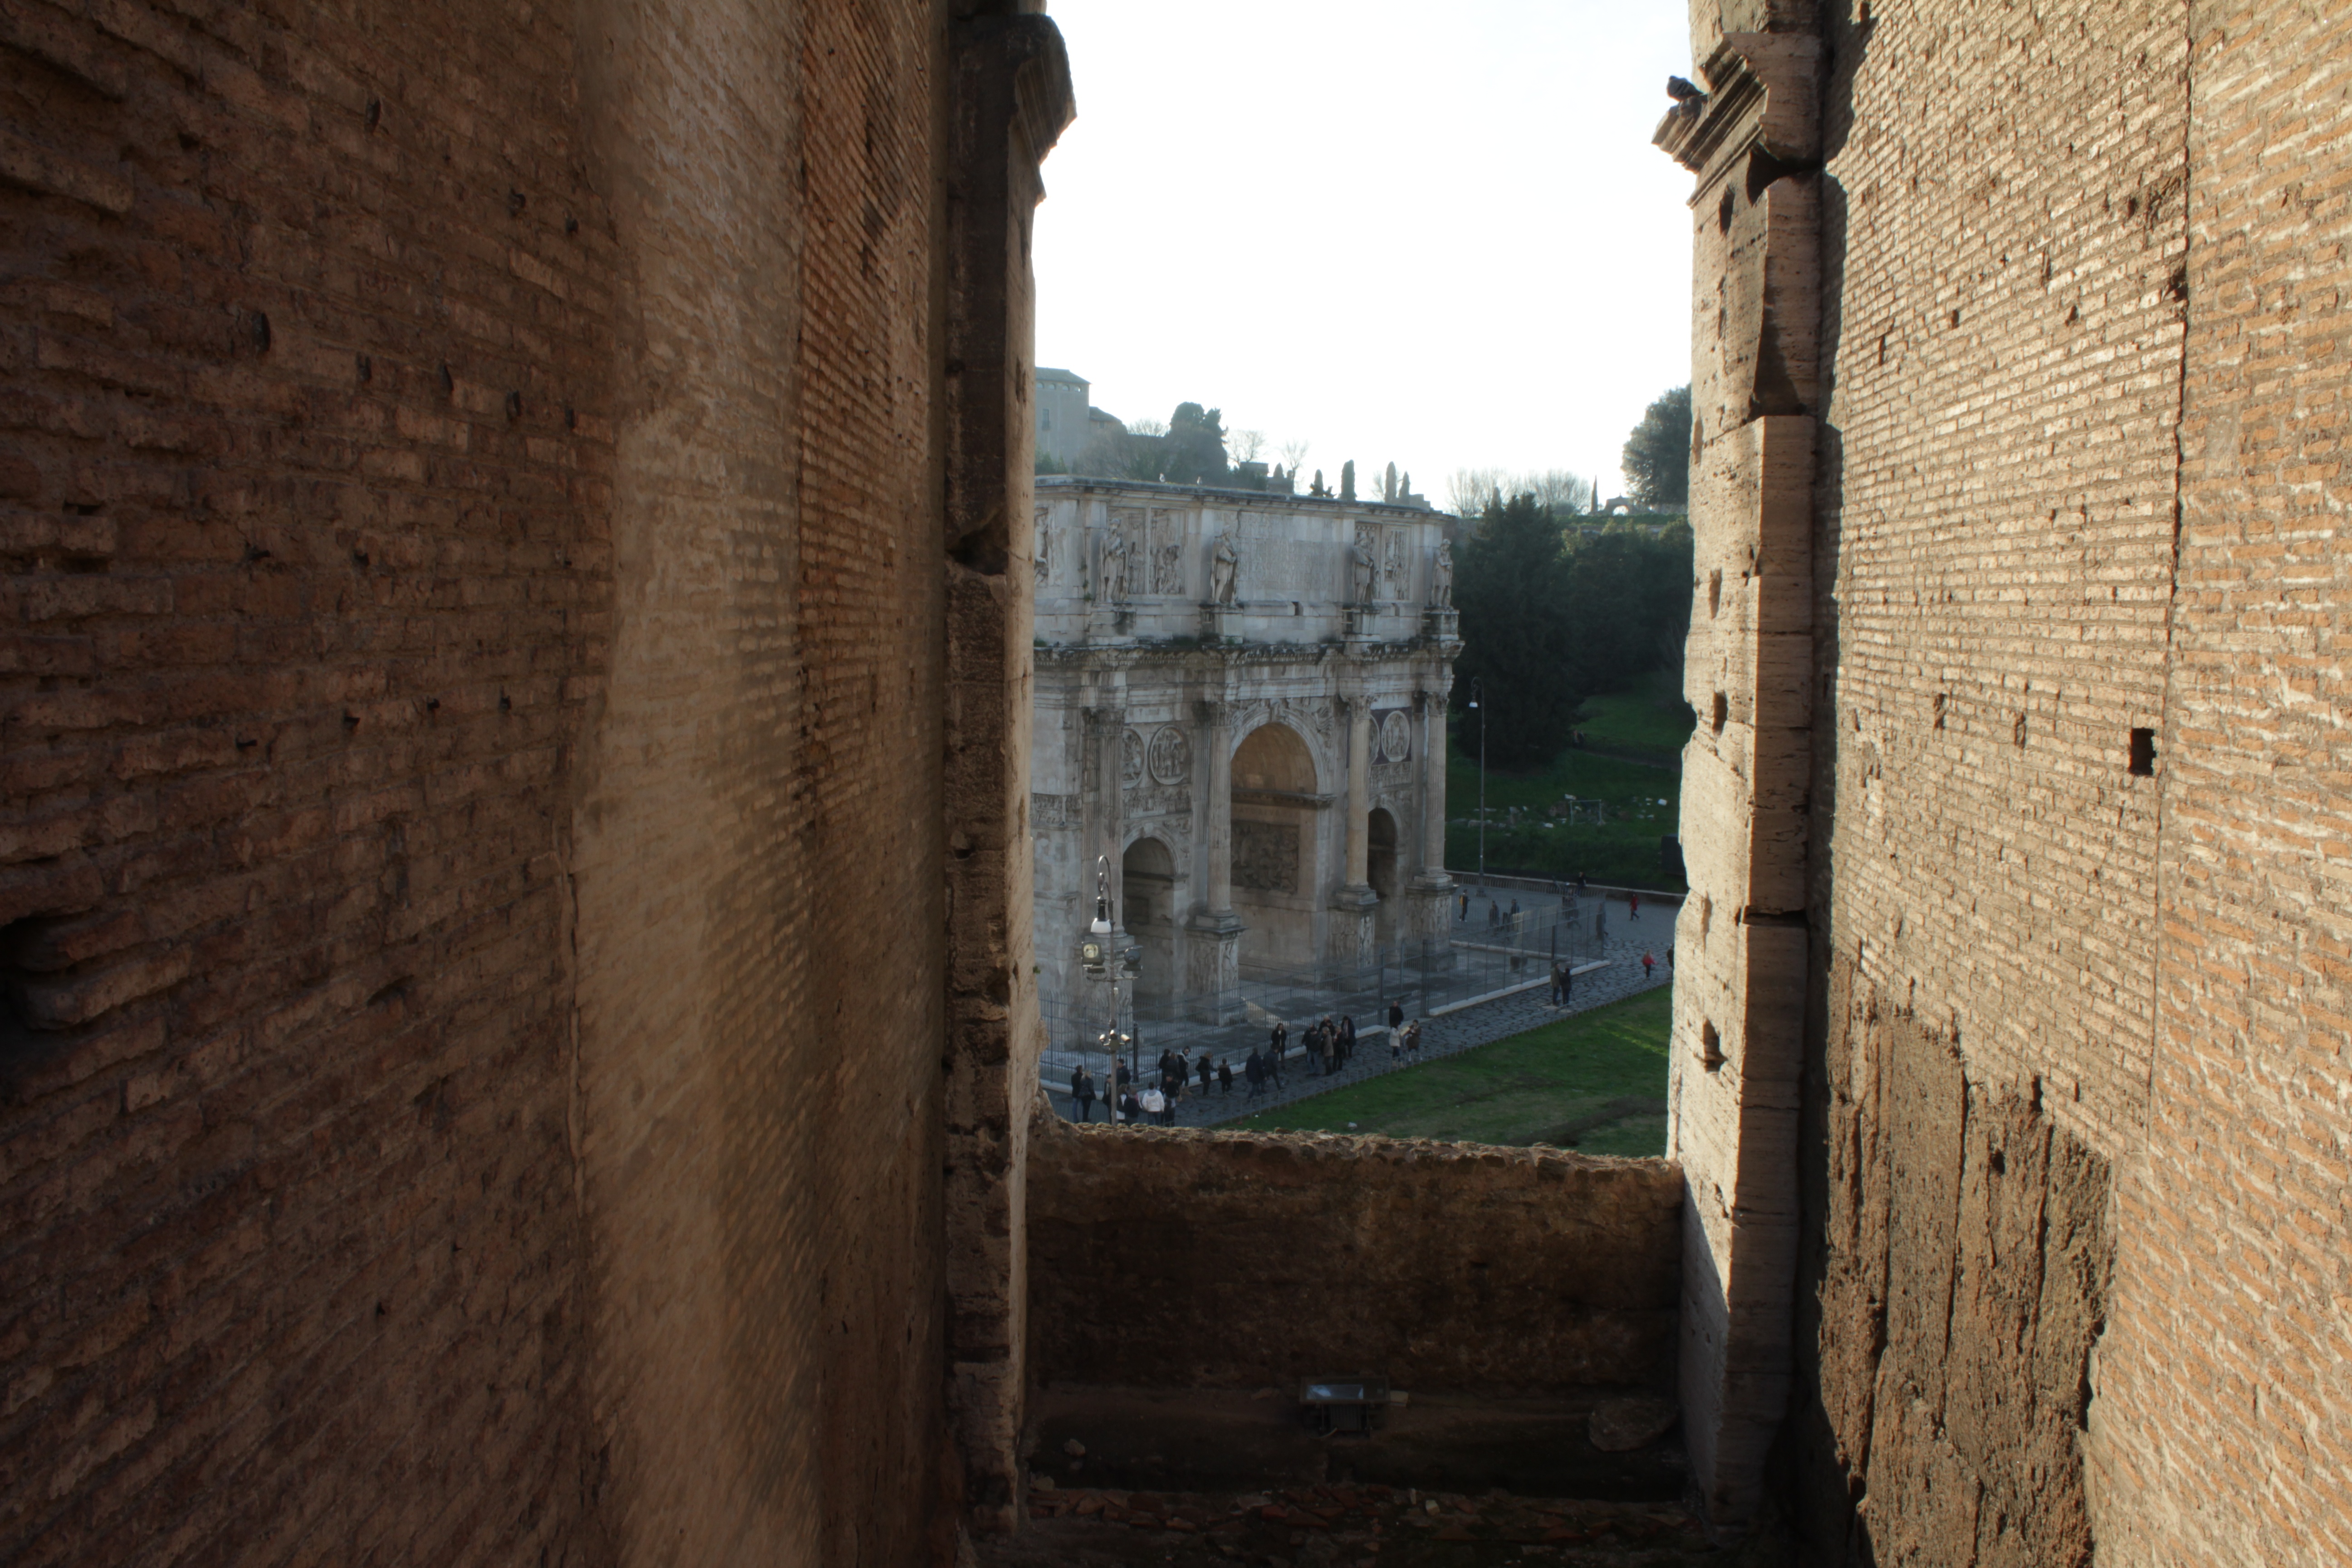
architecture, road, street, town, alley, wall, village, arch, fortification, waterway, temple, ruins, infrastructure, history, middle ages, urban area, ancient history, human settlement